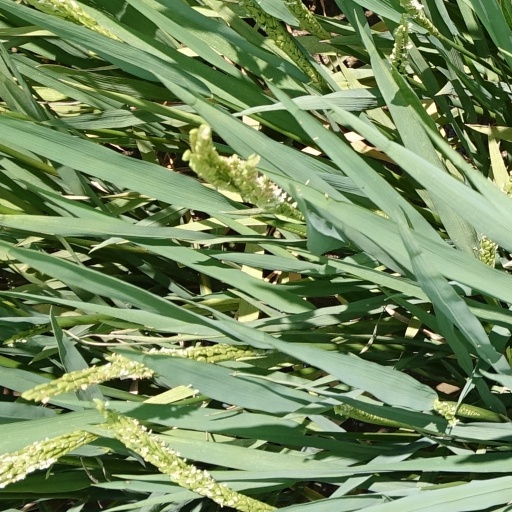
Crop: rice